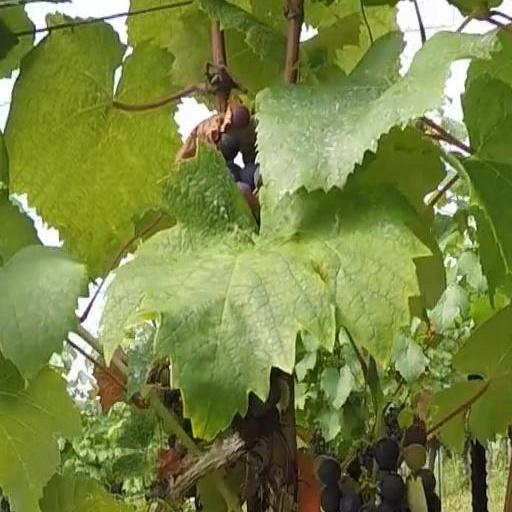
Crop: grape